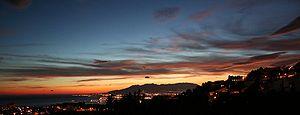
Malaga est une ville espagnole, capitale de la province de Malaga faisant partie de la Communauté autonome d'Andalousie. Malaga est située à l'extrémité ouest de la mer Méditerranée et dans le sud de la péninsule Ibérique, à environ 100 kilomètres à l'est du détroit de Gibraltar.